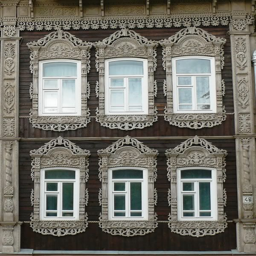
the house on the street .